Northeastern Highlands (ecoregion)

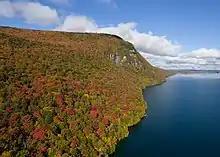
Lake Willoughby in Quebec/New England Boundary Mountain ecoregion (58m), October 2021

The Acid Sensitive Adirondacks derive their name from the underlying bedrock which has a low acid-neutralizing capacity and is one of the regions of the Northeastern Highlands that has been most affected by acid rain. The Acid Sensitive Adirondacks constitute the largest level IV region of the Adirondack Mountains. Acid rain has acidified the region's lakes to the point where they are uninhabitable for fish; terrestrial effects of acid rain have resulted in leaching of calcium and release of aluminum, which has resulted in tree mortality. Tree cover in the region is dominated by conifers including red, white, and black spruce, as well as balsam fir, red maple, yellow birch, and black cherry.